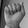
ASL letter: A